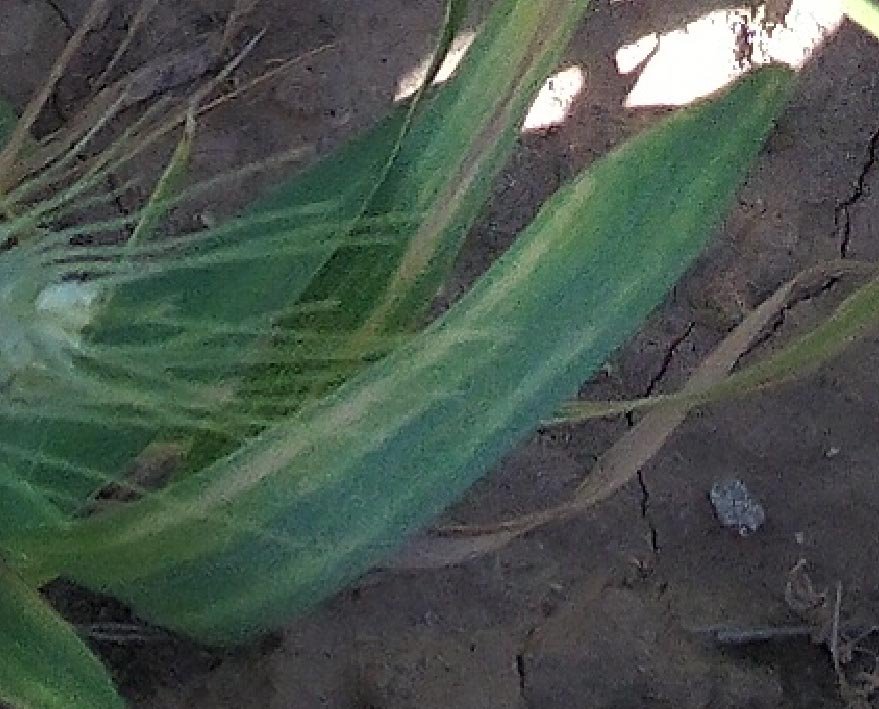
Label: Wheat___Healthy